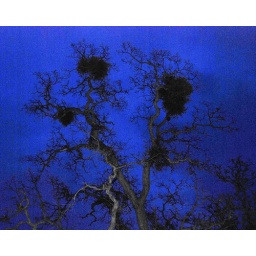
mistletoe in trees against a twilight sky - handheld, obviously!